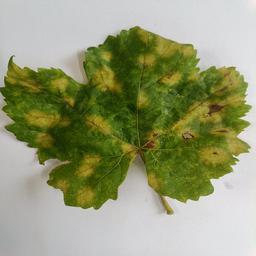
Label: Downy Mildew